Designated hitter

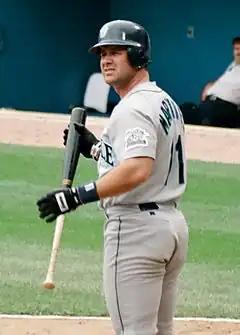
Edgar Martínez, who spent most of his career as the full-time designated hitter for the Seattle Mariners, was inducted into the Hall of Fame in 2019.

The designated hitter (DH) is a baseball player who bats in place of another position player, most commonly the pitcher. Unlike other players in a team's lineup, they generally only play as an offensive player and usually do not play defense as a fielder or a pitcher during a game. Due to their specialized offensive-only role, the designated hitter is generally expected to produce above average offensive stats and production compared to other players who play defense.